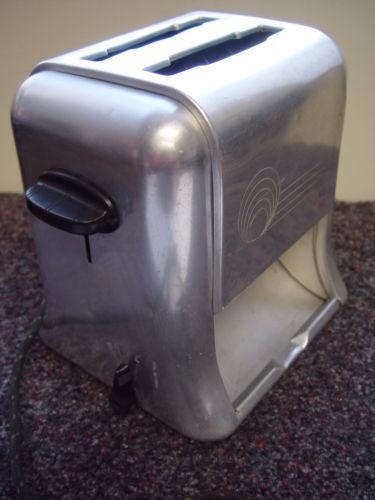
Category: toaster